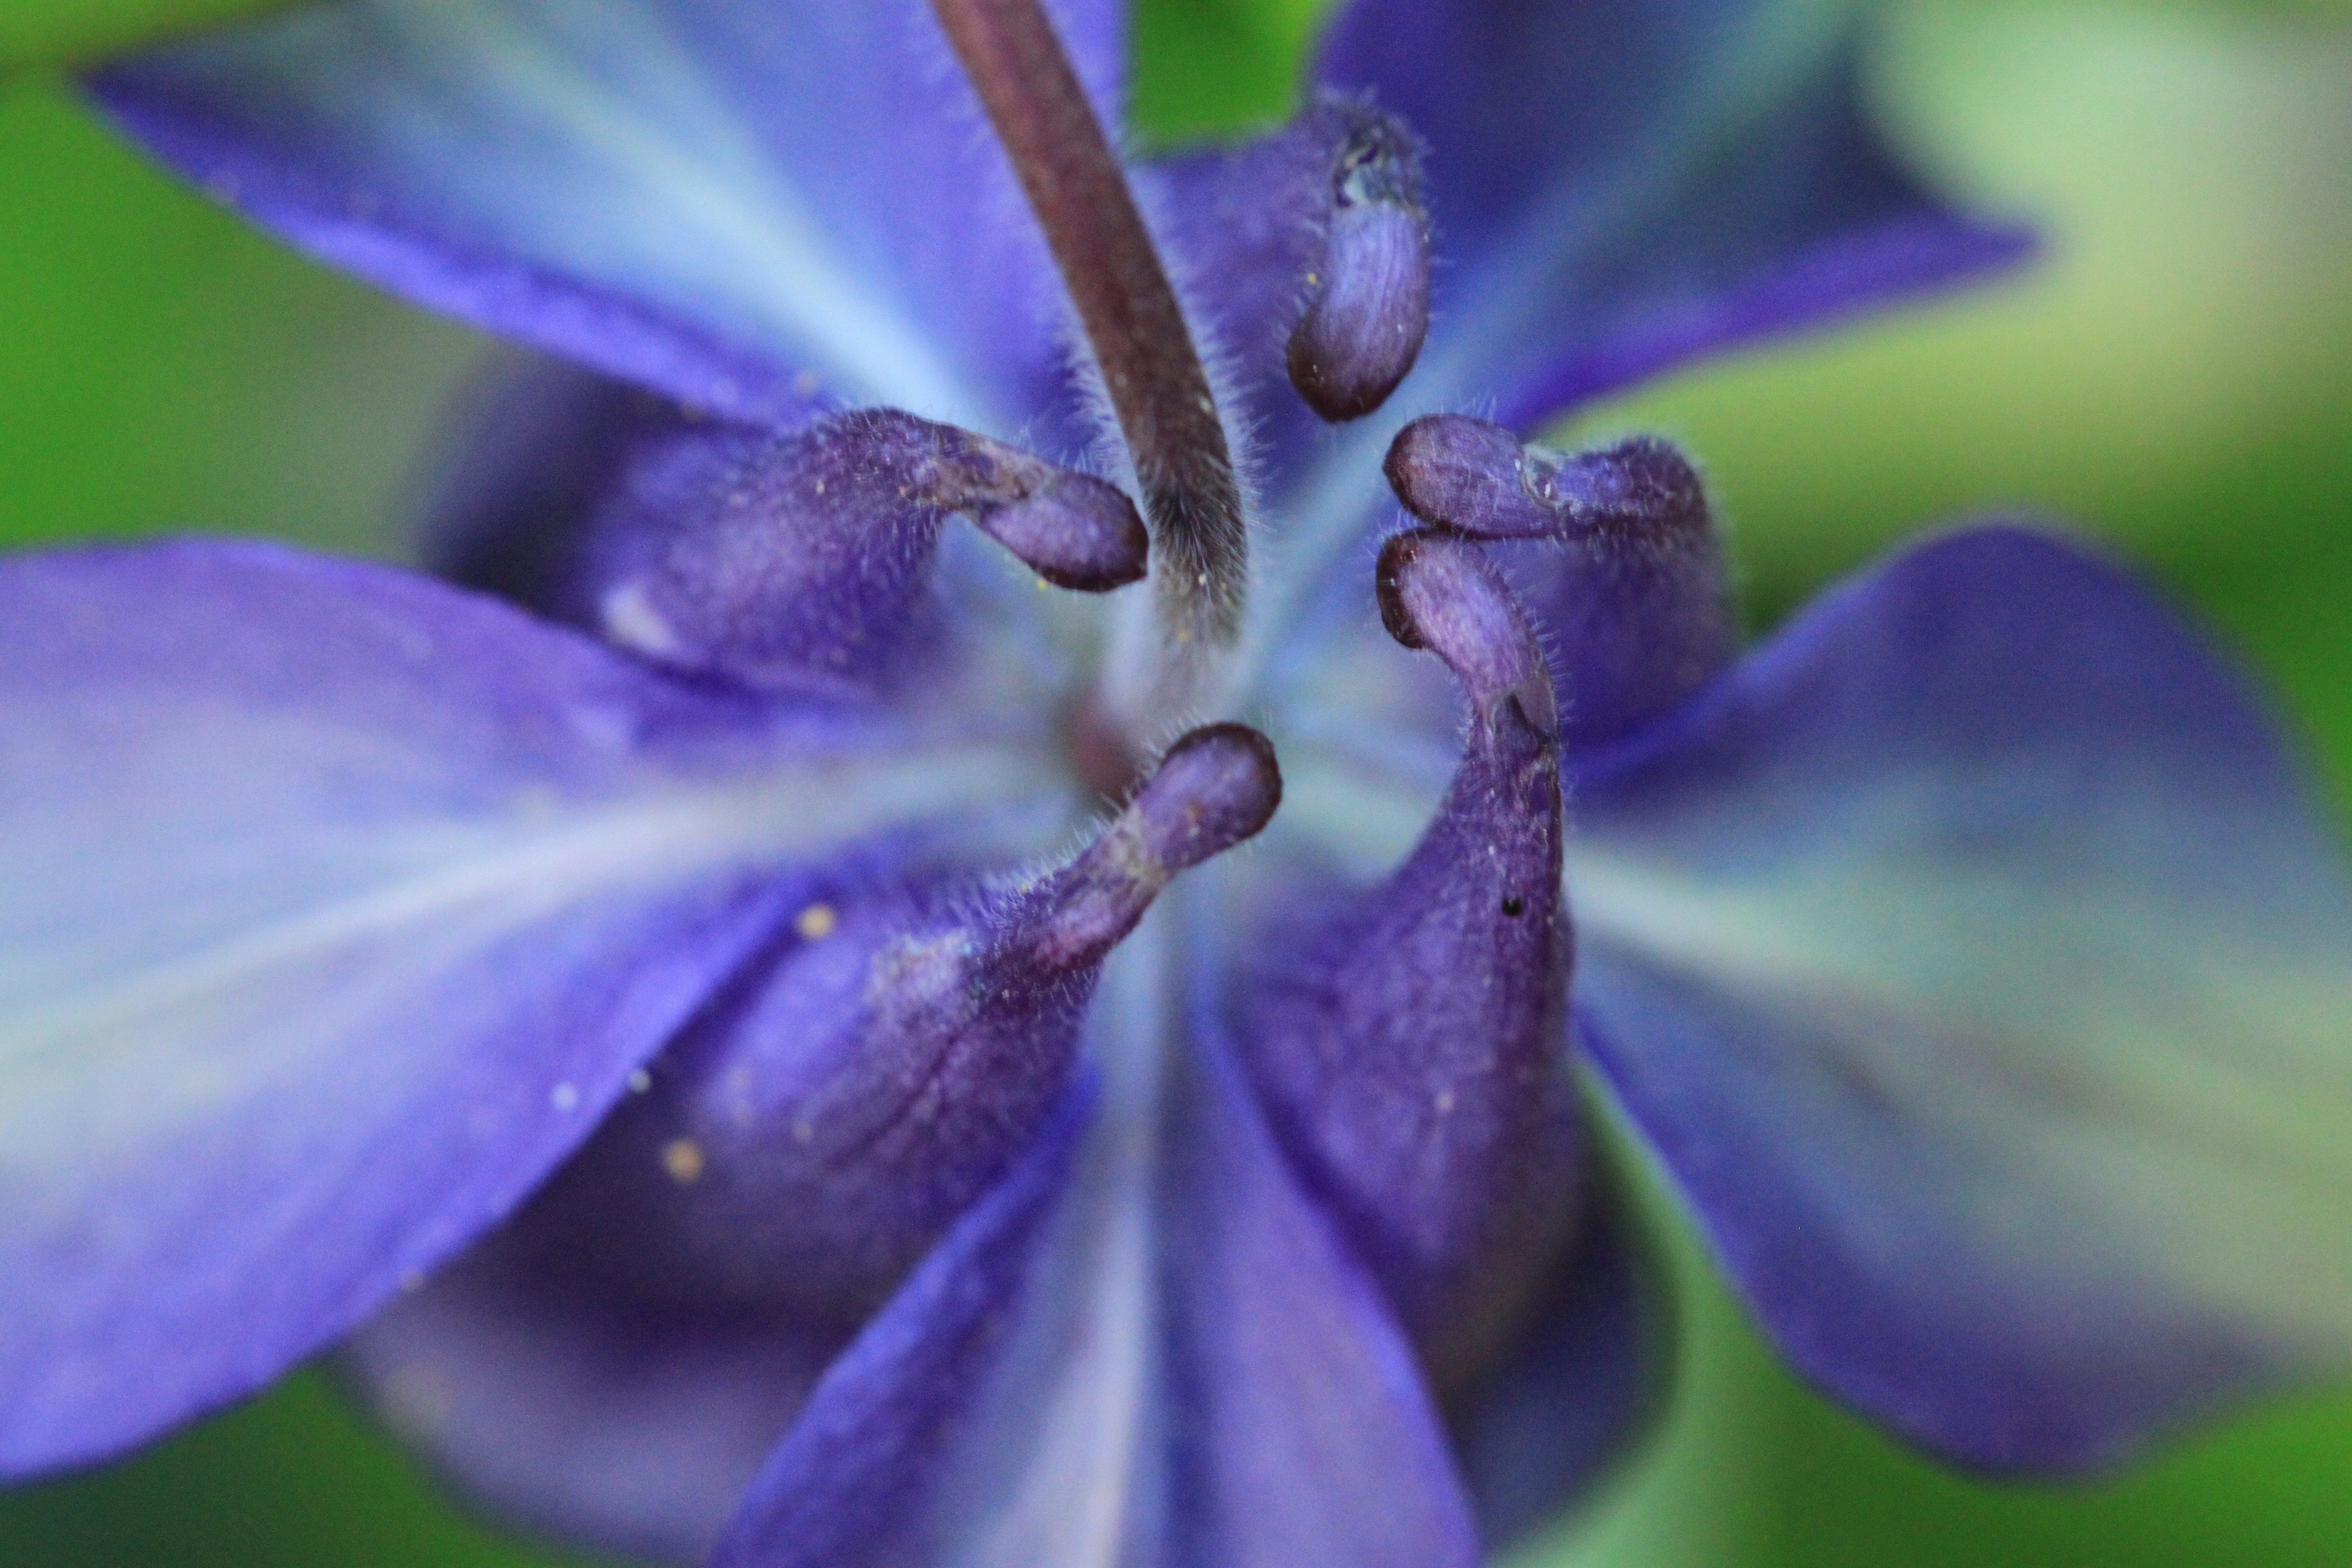
nature, blossom, plant, photography, flower, purple, petal, bloom, raindrop, spring, herb, color, macro, botany, blue, colorful, close, flora, wildflower, flowers, close up, petals, decorative, eye, columbine, spring flowers, macro photography, flowering plant, dark purple, macro photo, globe flower, flower macro, bellflower family, land plant, dayflower family